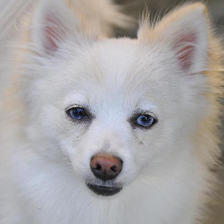
Label: animals